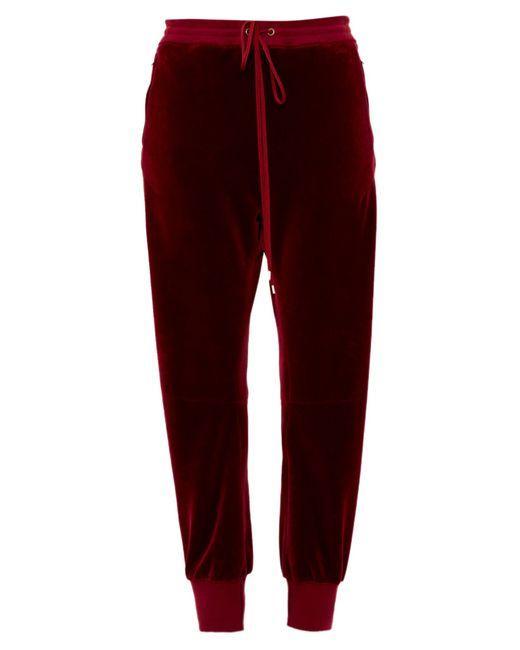
damen Samt purpurrote Jogginghose Jogginghose Strumpfband Taille